Hawkins (TV series)

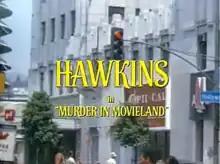
Title card from Episode 1 of the regular-season series. Each episode's title card had a unique background and included the episode's title.

Hawkins is an American legal drama and murder mystery television series which aired for one season on CBS from March 13, 1973 to March 5, 1974. The series starred James Stewart as rural-bred lawyer Billy Jim Hawkins, who investigated the cases in which he was involved.